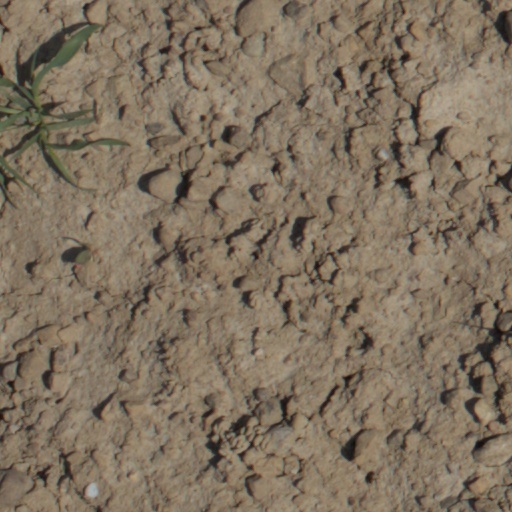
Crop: wheat